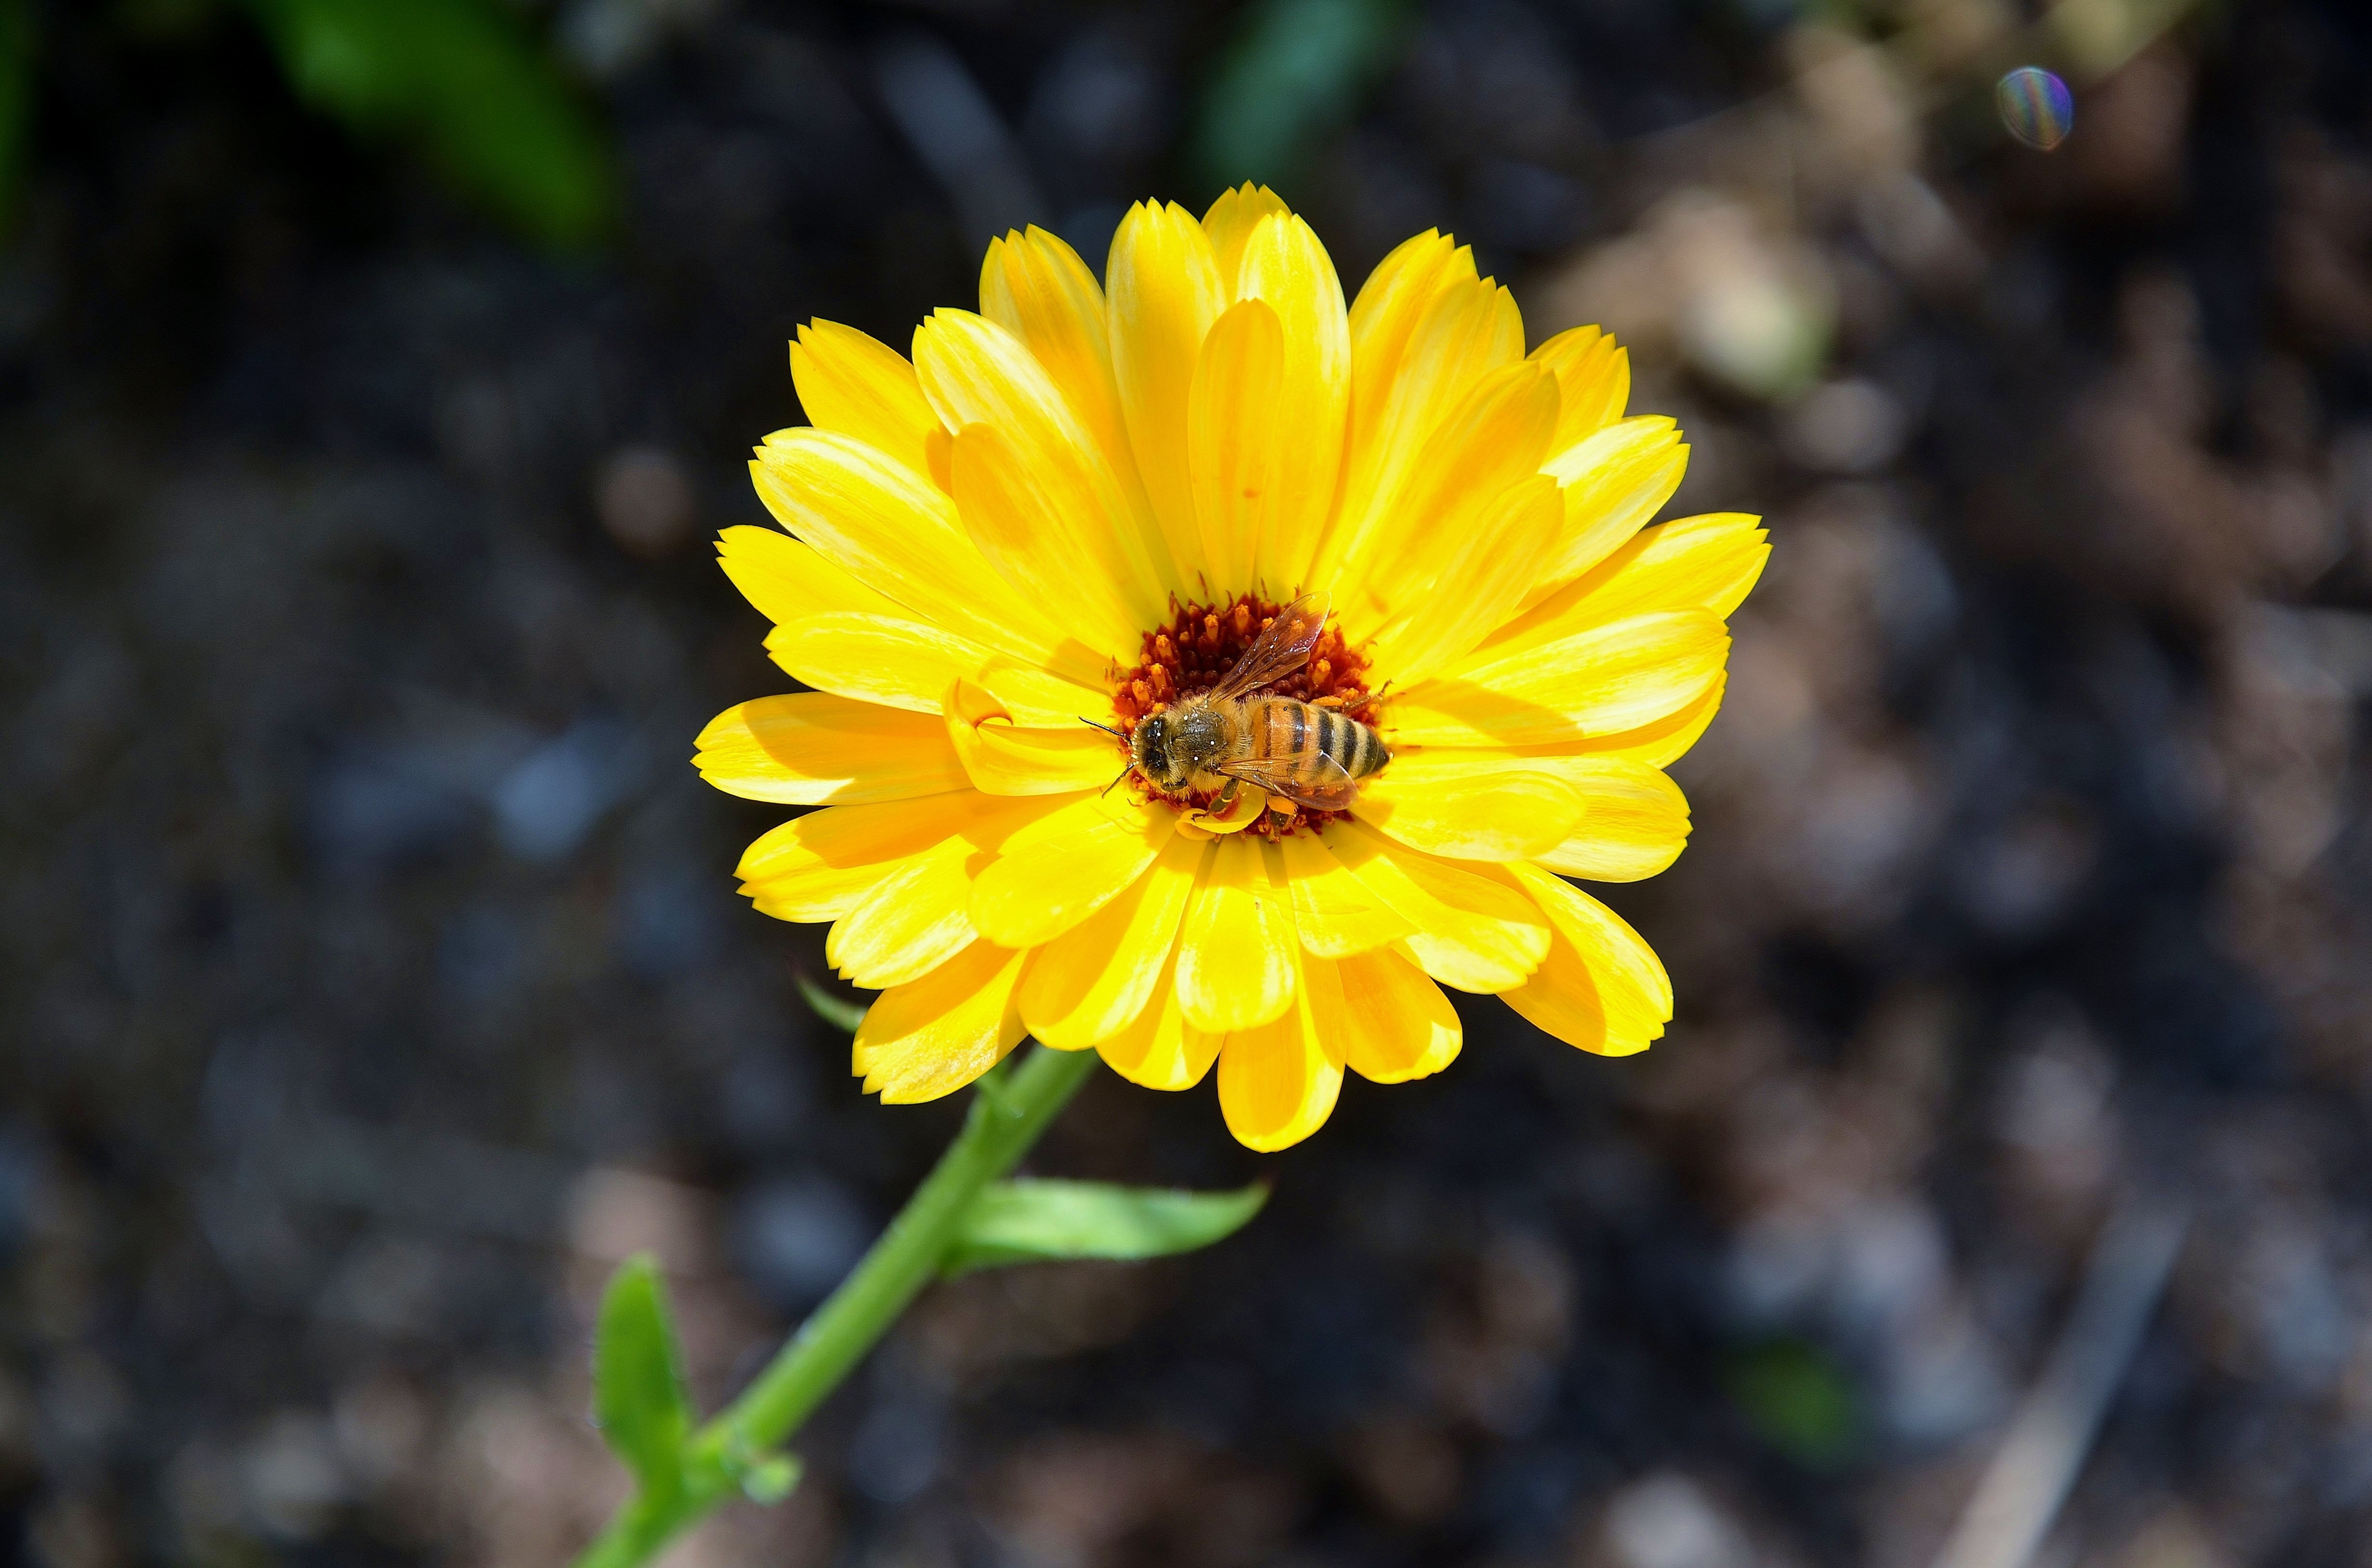
nature, blossom, plant, sunset, flower, petal, bloom, daisy, orange, spring, herb, insect, macro, romantic, botany, colorful, yellow, flora, wildflower, close up, affection, beauty, gerbera, nectar, fragrance, macro photography, flowering plant, daisy family, annual plant, plant stem, land plant, germini